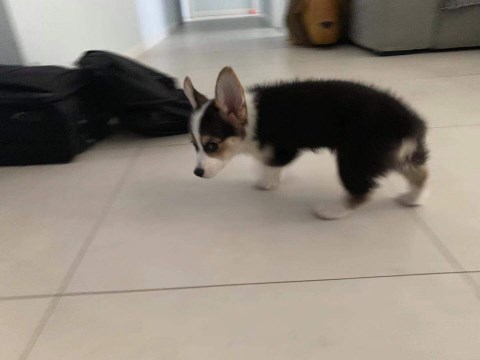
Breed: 2909-n000116-Cardigan